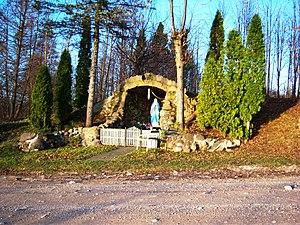
Après les apparitions de Lourdes, de très nombreuses répliques de la grotte de Lourdes sont réalisées, jusqu'en 1914. Ce n'est évidemment pas une date butoir. Après cette date, le nombre de copies de la grotte continue toujours d'évoluer. En 2015, un auteur a répertorié en France plus de 765 sites, et dans le reste du monde 321 copies de la grotte.